In Mr. Lublin's Store

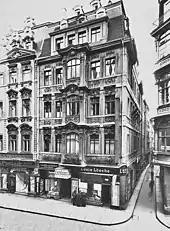
Access to Böttchergäßchen from Katharinenstrasse 1920

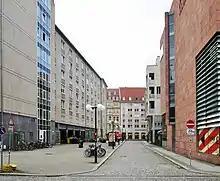
Access to Böttchergäßchen from Reichsstraße 2021

The book is divided into 8 consecutively numbered chapters with consecutively numbered sub-chapters. It has no plot but follows the stream of thoughts of the nameless first-person narrator, a young man from Galicia who last lived in Jaffa and came to Germany in the middle of World War I. He wants to write a thesis on clothing in Berlin. He soon gives that up and follows the attraction of a famous rabbi and Mr. Lublin's invitation to Leipzig.